Transversal (instrument making)

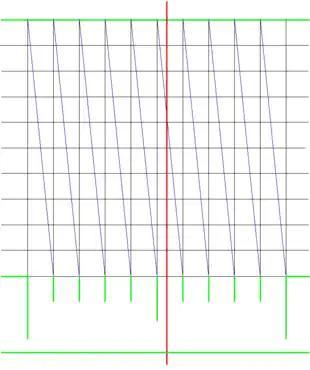
Linear transversalsBlack - grid linesBlue - transversalsGreen - instrument's graduationsRed - cursor line

Linear transversals were used on linear graduations. A grid of lines was constructed immediately adjacent to the linear graduations. The lines extending above the graduations formed part of the grid. The number of lines perpendicular to the extended graduation lines in the grid was dependent on the degree of fineness the instrument maker wished to provide.